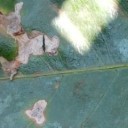
Label: Miner